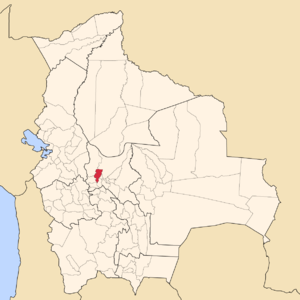
La province de Quillacollo est une des 16 provinces du département de Cochabamba, en Bolivie. Son chef-lieu est la ville de Quillacollo.